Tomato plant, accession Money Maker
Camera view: horizontal (90 deg, fisheye); turntable rotation: 210 degrees
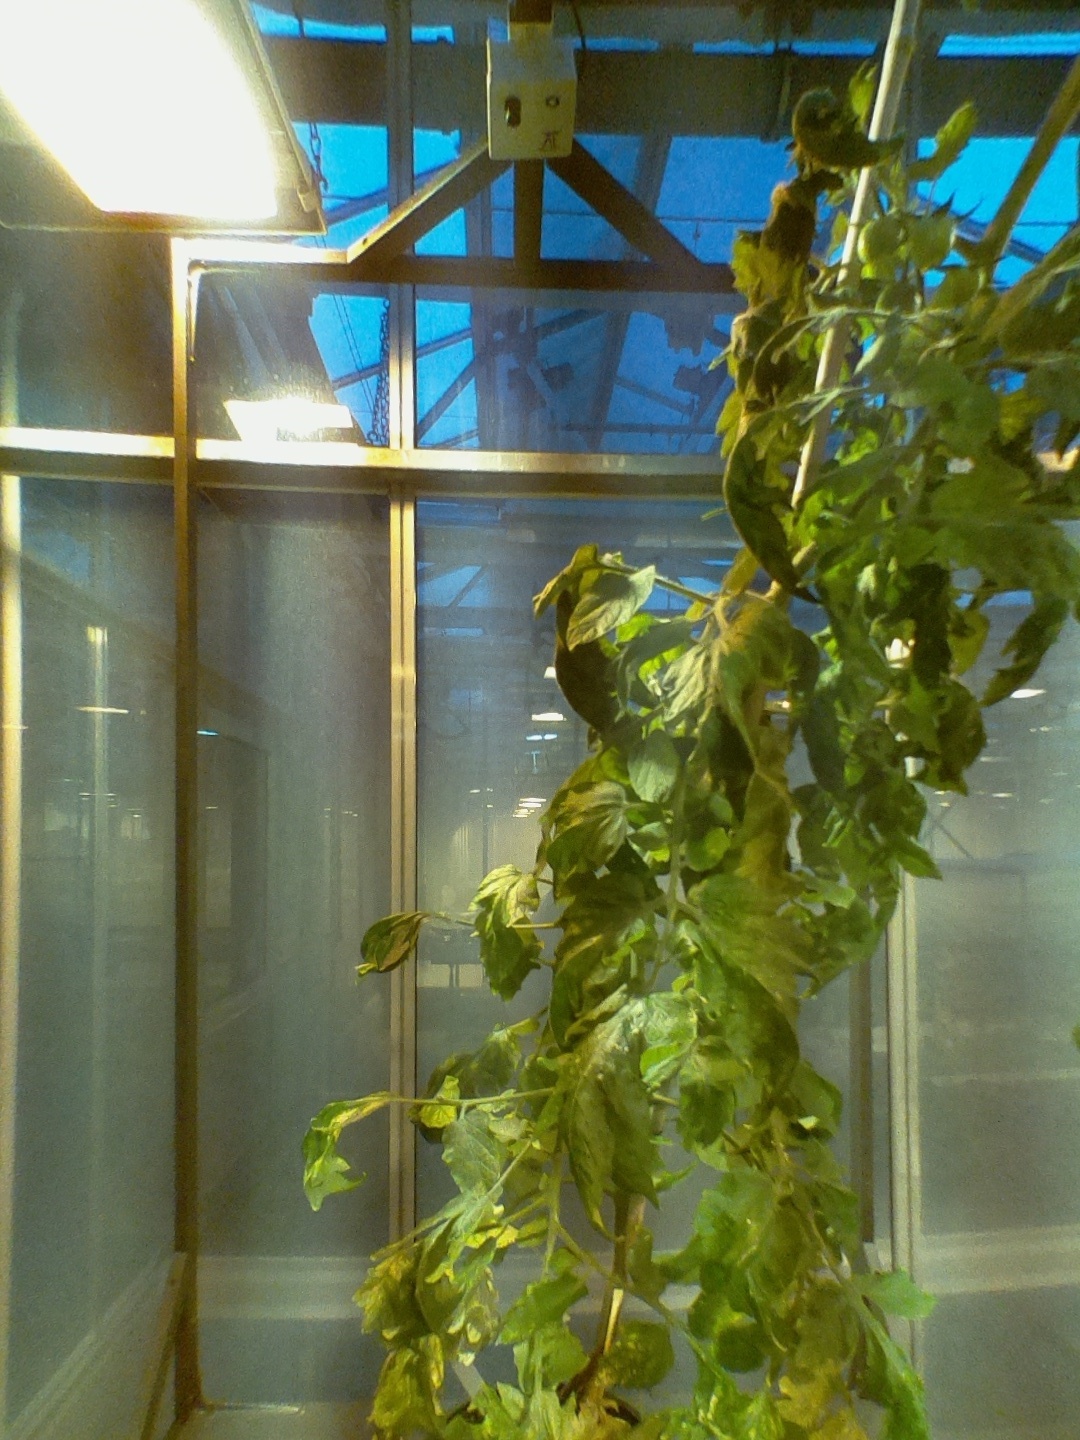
BBCH growth stage 71: 10%-20% of final fruit size